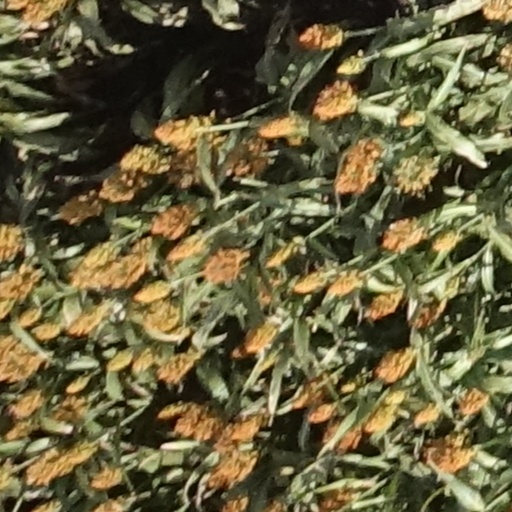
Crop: sorghum